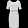
Label: Dress